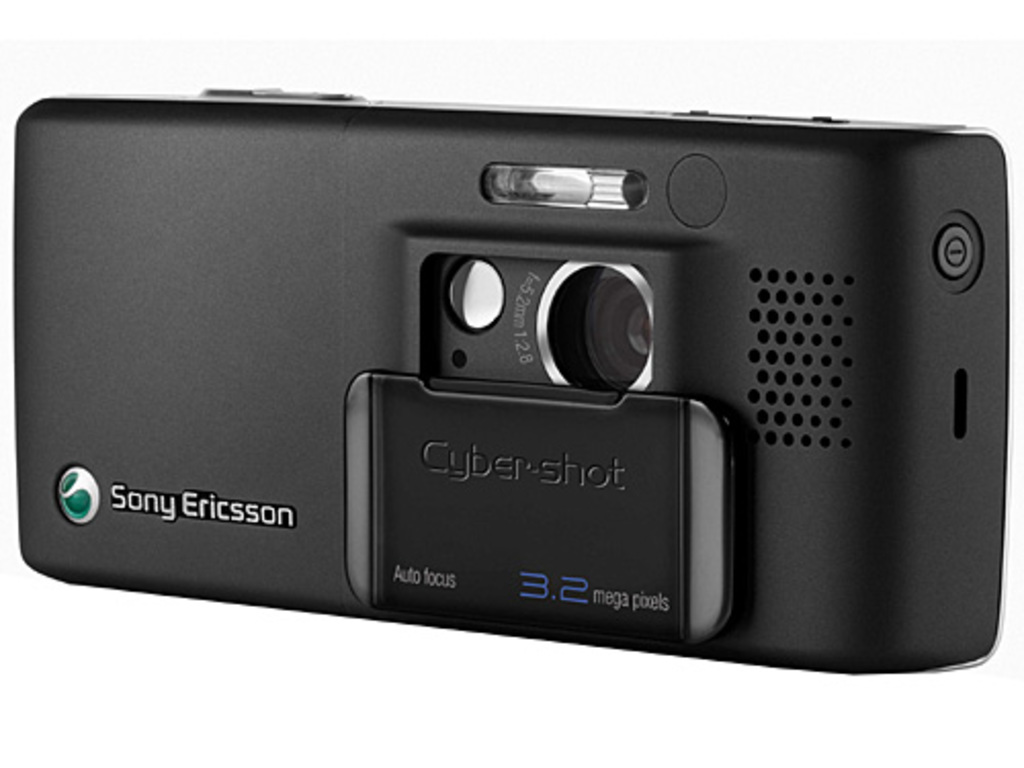
Label: others